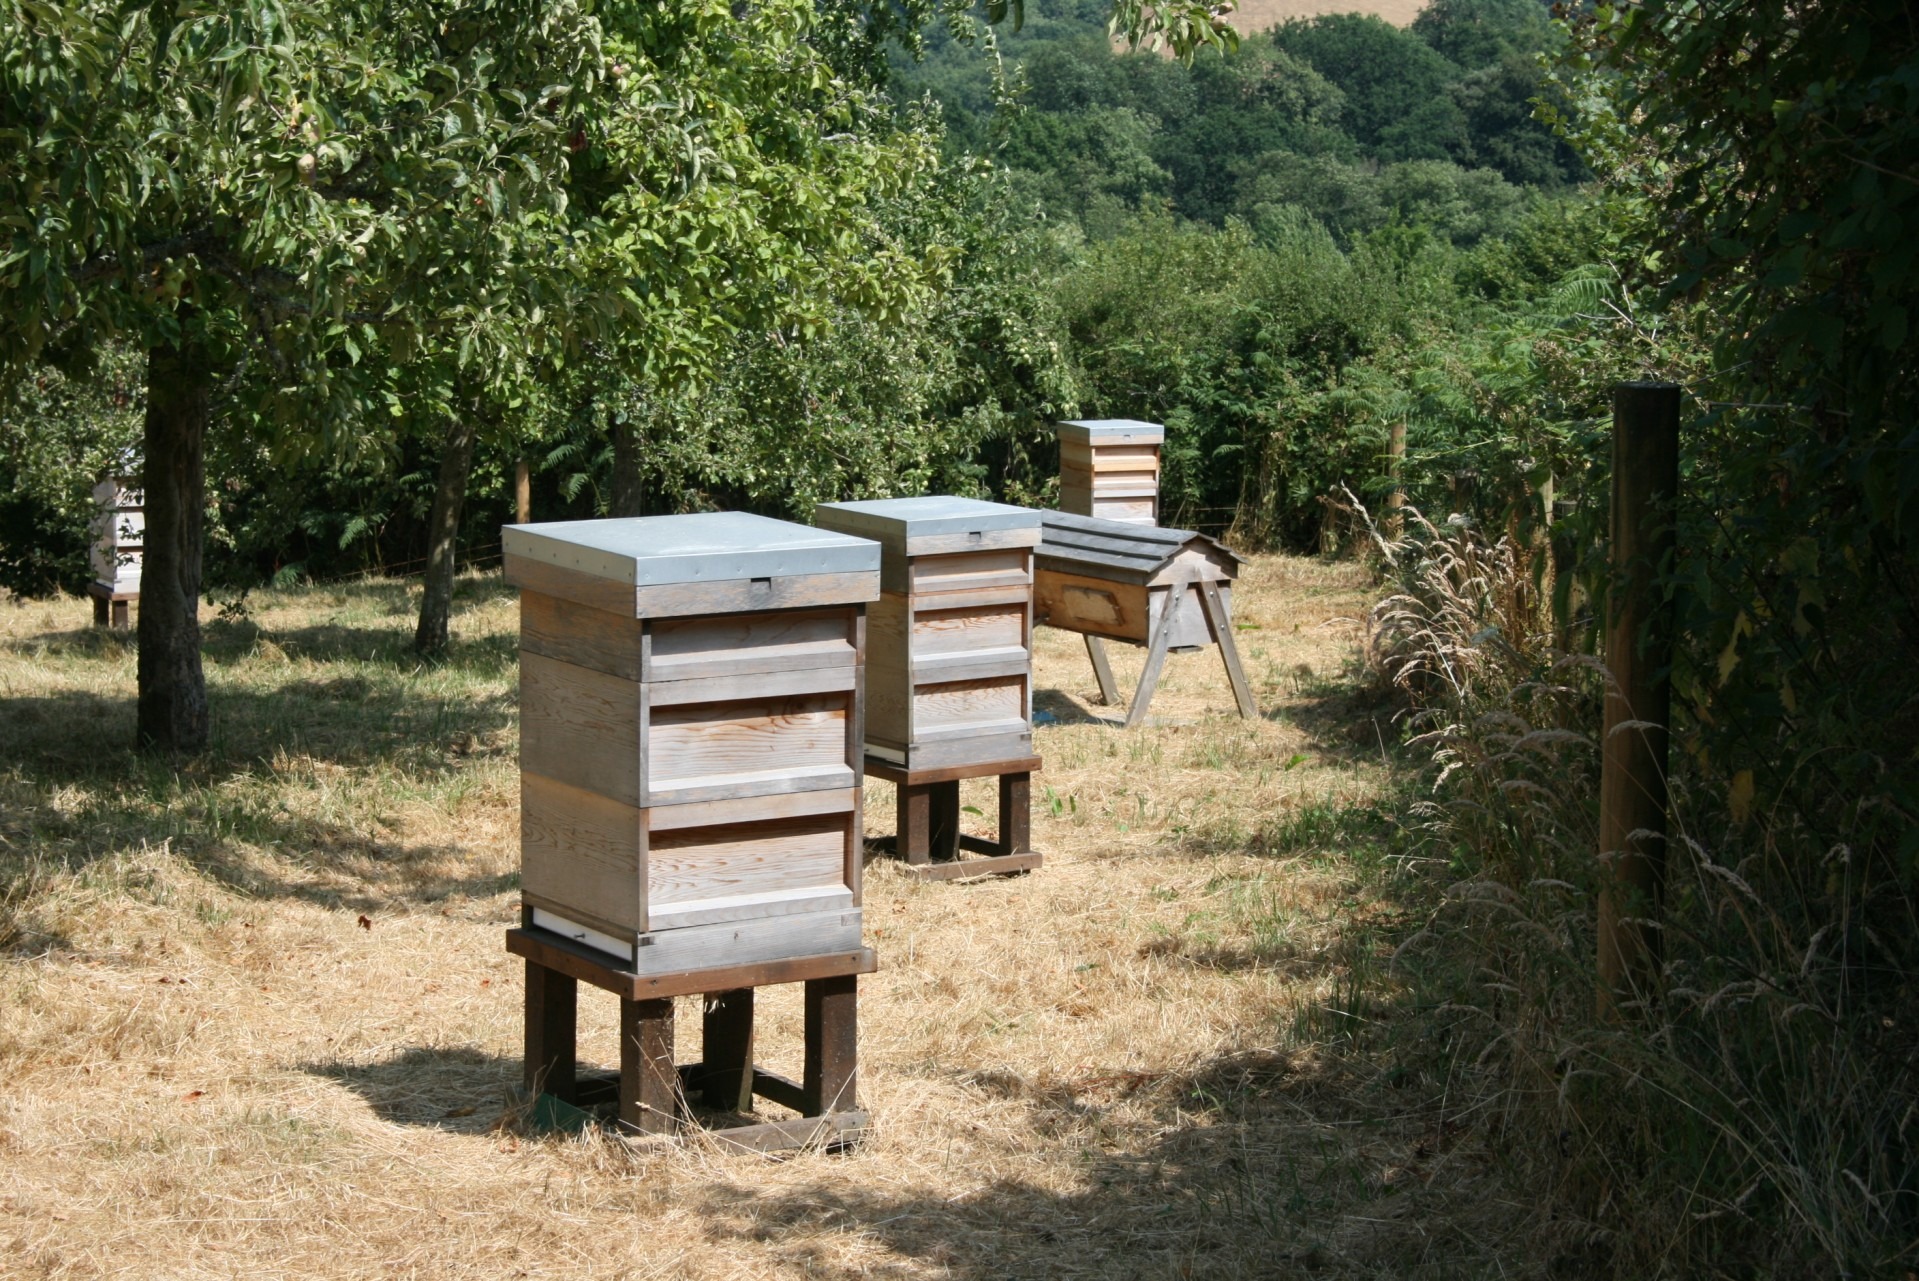
grass, countryside, orchard, summer, insect, backyard, furniture, trees, sunny, bee, devon, bees, beehive, beehives, membrane winged insect